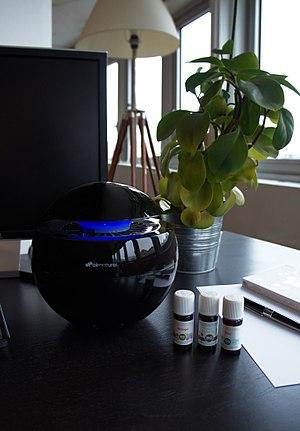
vue de buldair
Un purificateur d'air est un appareil destiné à réduire la pollution domestique et industrielle. Il filtre l'air, élimine certains polluants, ainsi que les mauvaises odeurs.